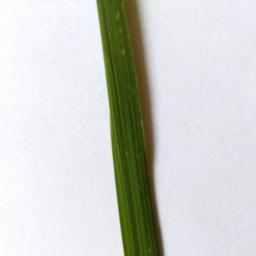
Label: Rice___Healthy